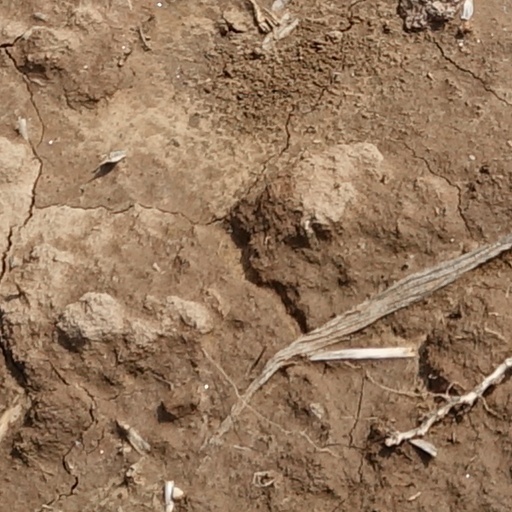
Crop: wheat